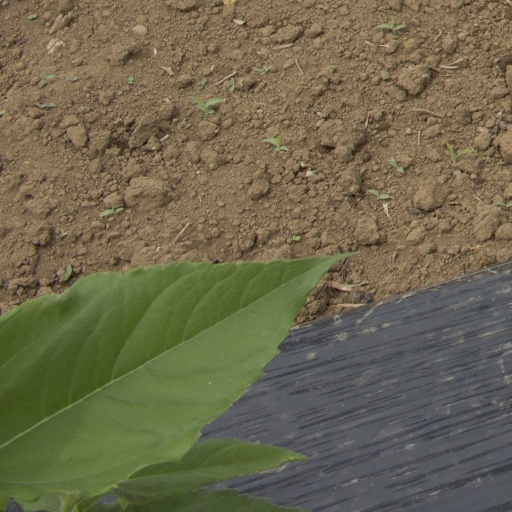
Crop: Jerusalem artichoke